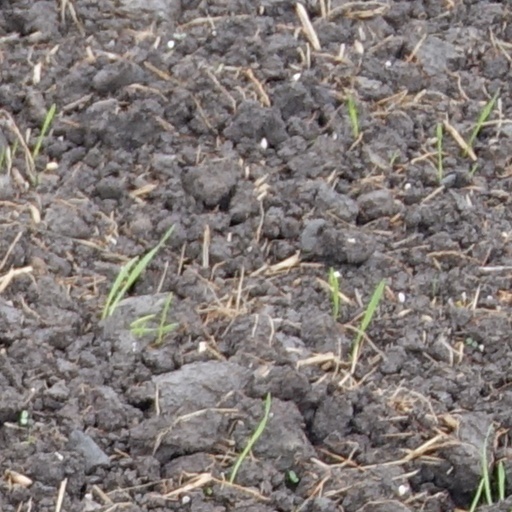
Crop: wheat